Fish'em All

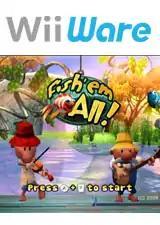

Fish'em All is a fishing video game for WiiWare by Spanish studio Abylight. It was released in Europe on May 29, 2009, and in North America on June 8, 2009 for 800 Wii Points.